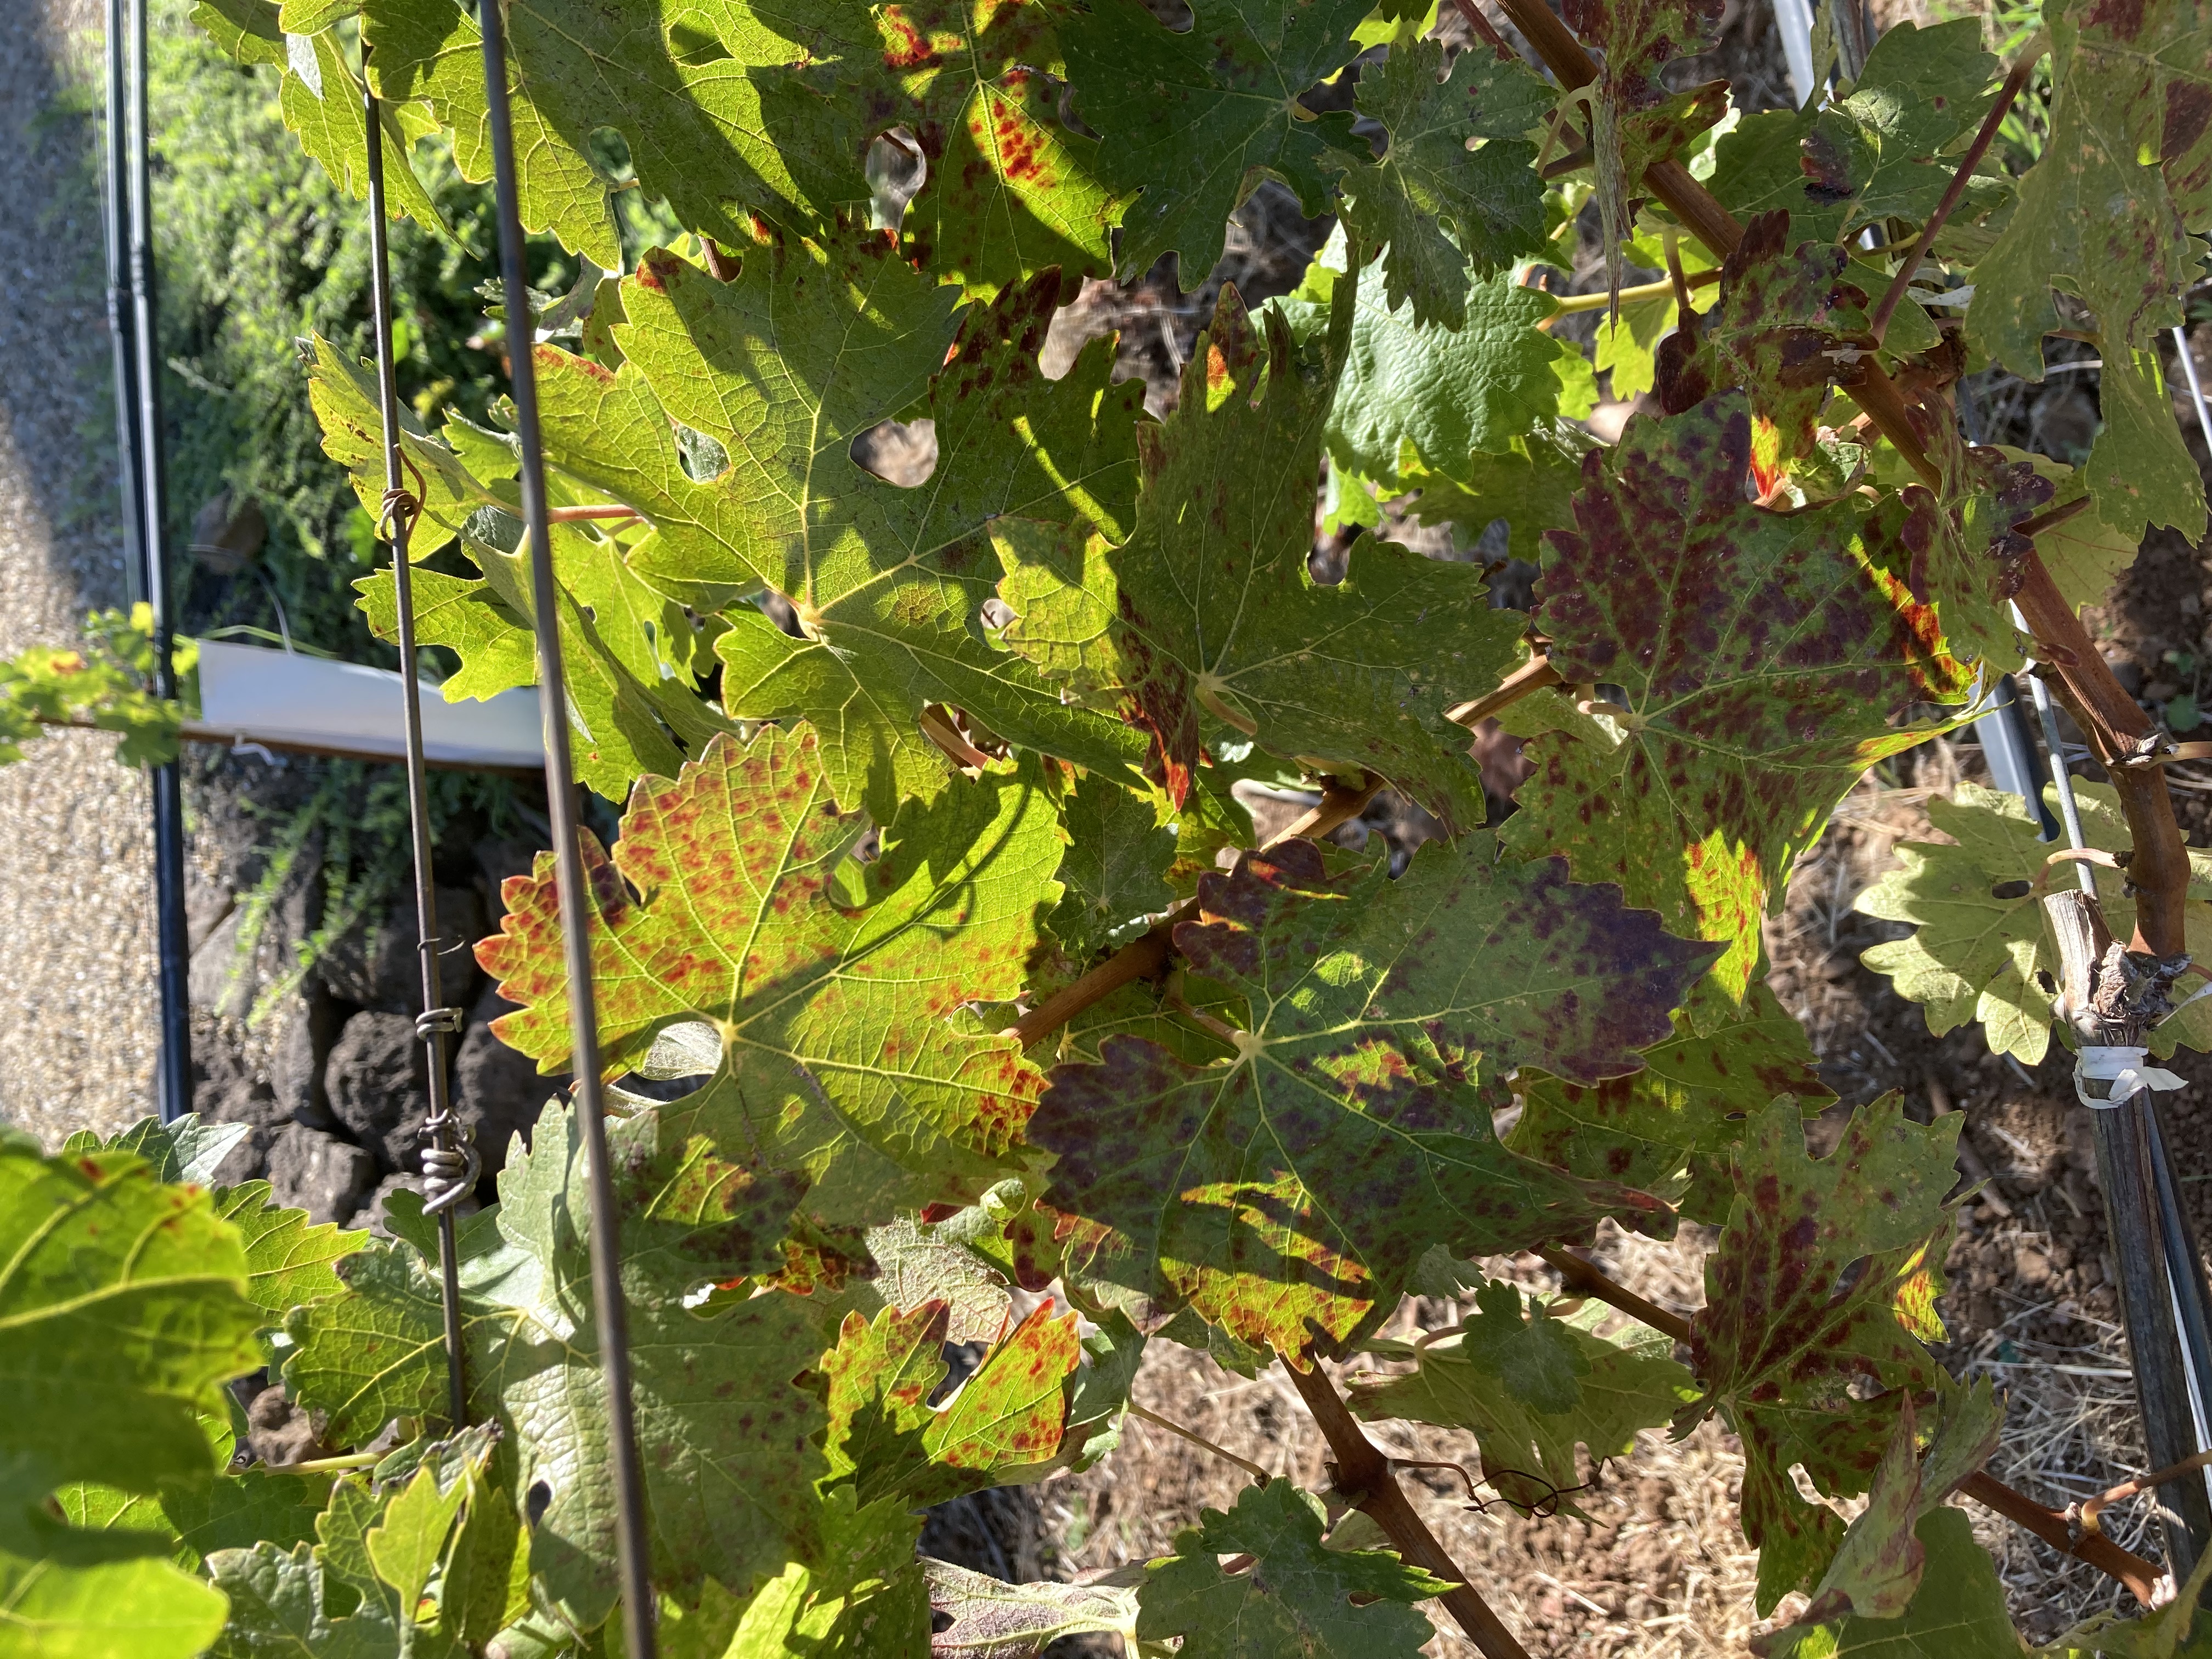
Label: Leafroll 3